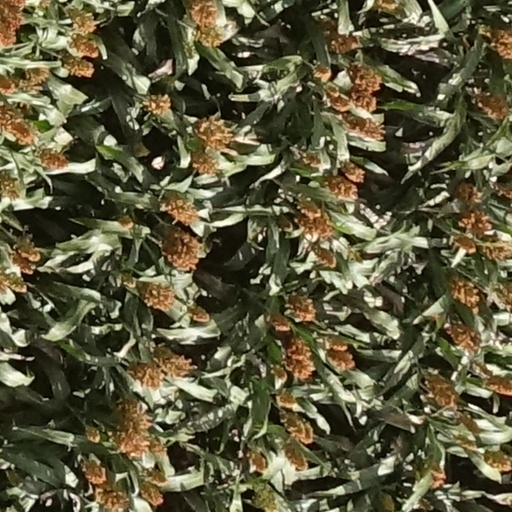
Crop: sorghum